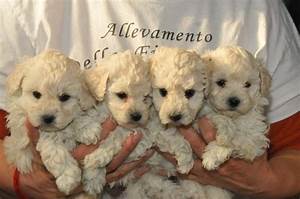
Label: cane